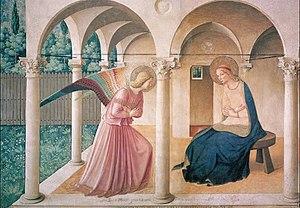
"Guido di Pietro, en religion Fra Giovanni ou parfois « Le Peintre des anges », est un peintre du Quattrocento de qui Giorgio Vasari disait qu'il avait un « talent rare et parfait ». Il était connu de ses contemporains comme Fra Giovanni da Fiesole, dans les Vies écrites avant 1555, il était déjà connu comme Giovanni Fra Angelico. Bien qu'il eût été toujours appelé ""bienheureux"", cependant il n'a été canoniquement béatifié que le 3 octobre 1982, par le pape Jean-Paul II, sous le nom de Bienheureux Jean de Fiesole.
Cette page traite du thème de l'Annonciation chez Fra Angelico, thème artistique cher de l'iconographie de la peinture religieuse chez Fra Angelico, moine de l'ordre des Dominicains vénérant particulièrement la Vierge Marie.
L'Annonciation Friedsam est un tableau attribué successivement aux peintres flamands Hubert van Eyck puis Petrus Christus. Huile sur panneau de 77,5 × 64,1 cm, le tableau est réalisé vers 1450. Il tire son nom de son avant-dernier propriétaire Michael Friedsam qui le lègue au Metropolitan Museum of Art de New York, où il est actuellement exposé.
Cette page recense et classe par lieu de conservation l'ensemble des fresques de Fra Angelico, les œuvres peintes à fresque du peintre de la Renaissance Fra Angelico, celles existantes réputées, celles supposées et attribuées, et celles disparues dont les traces sont notoires.